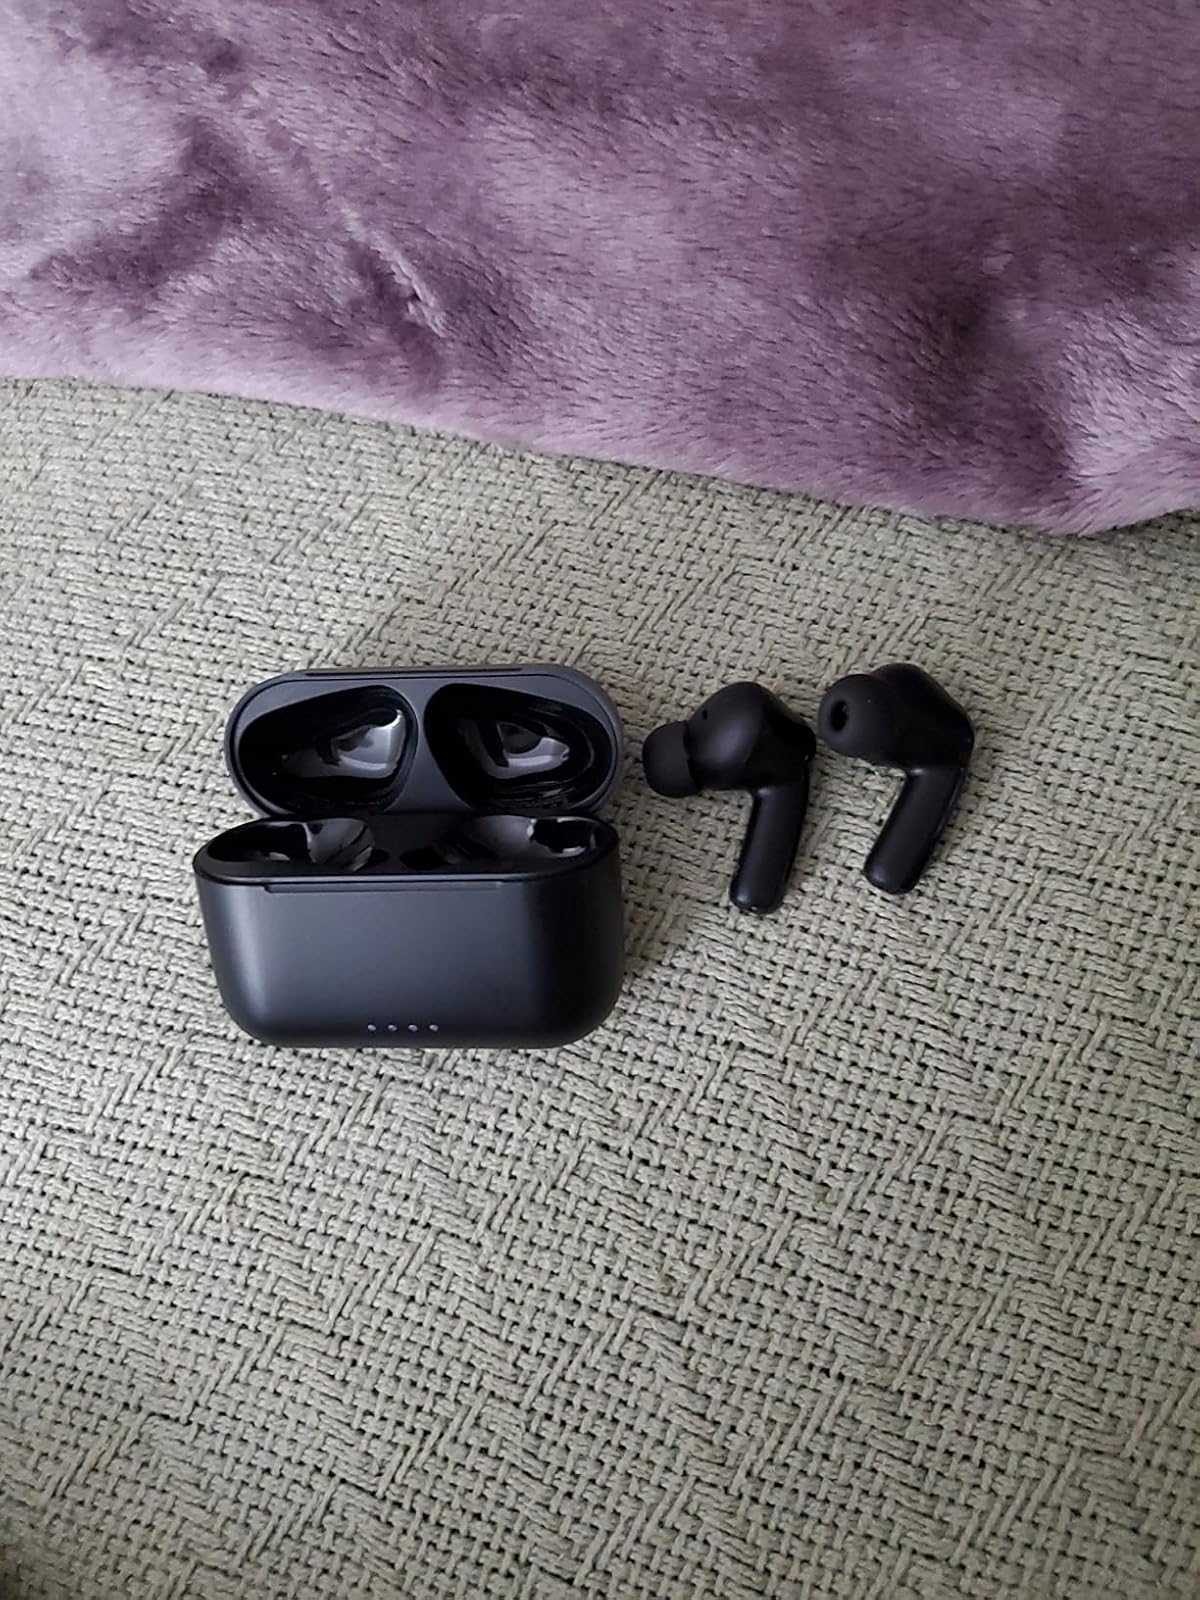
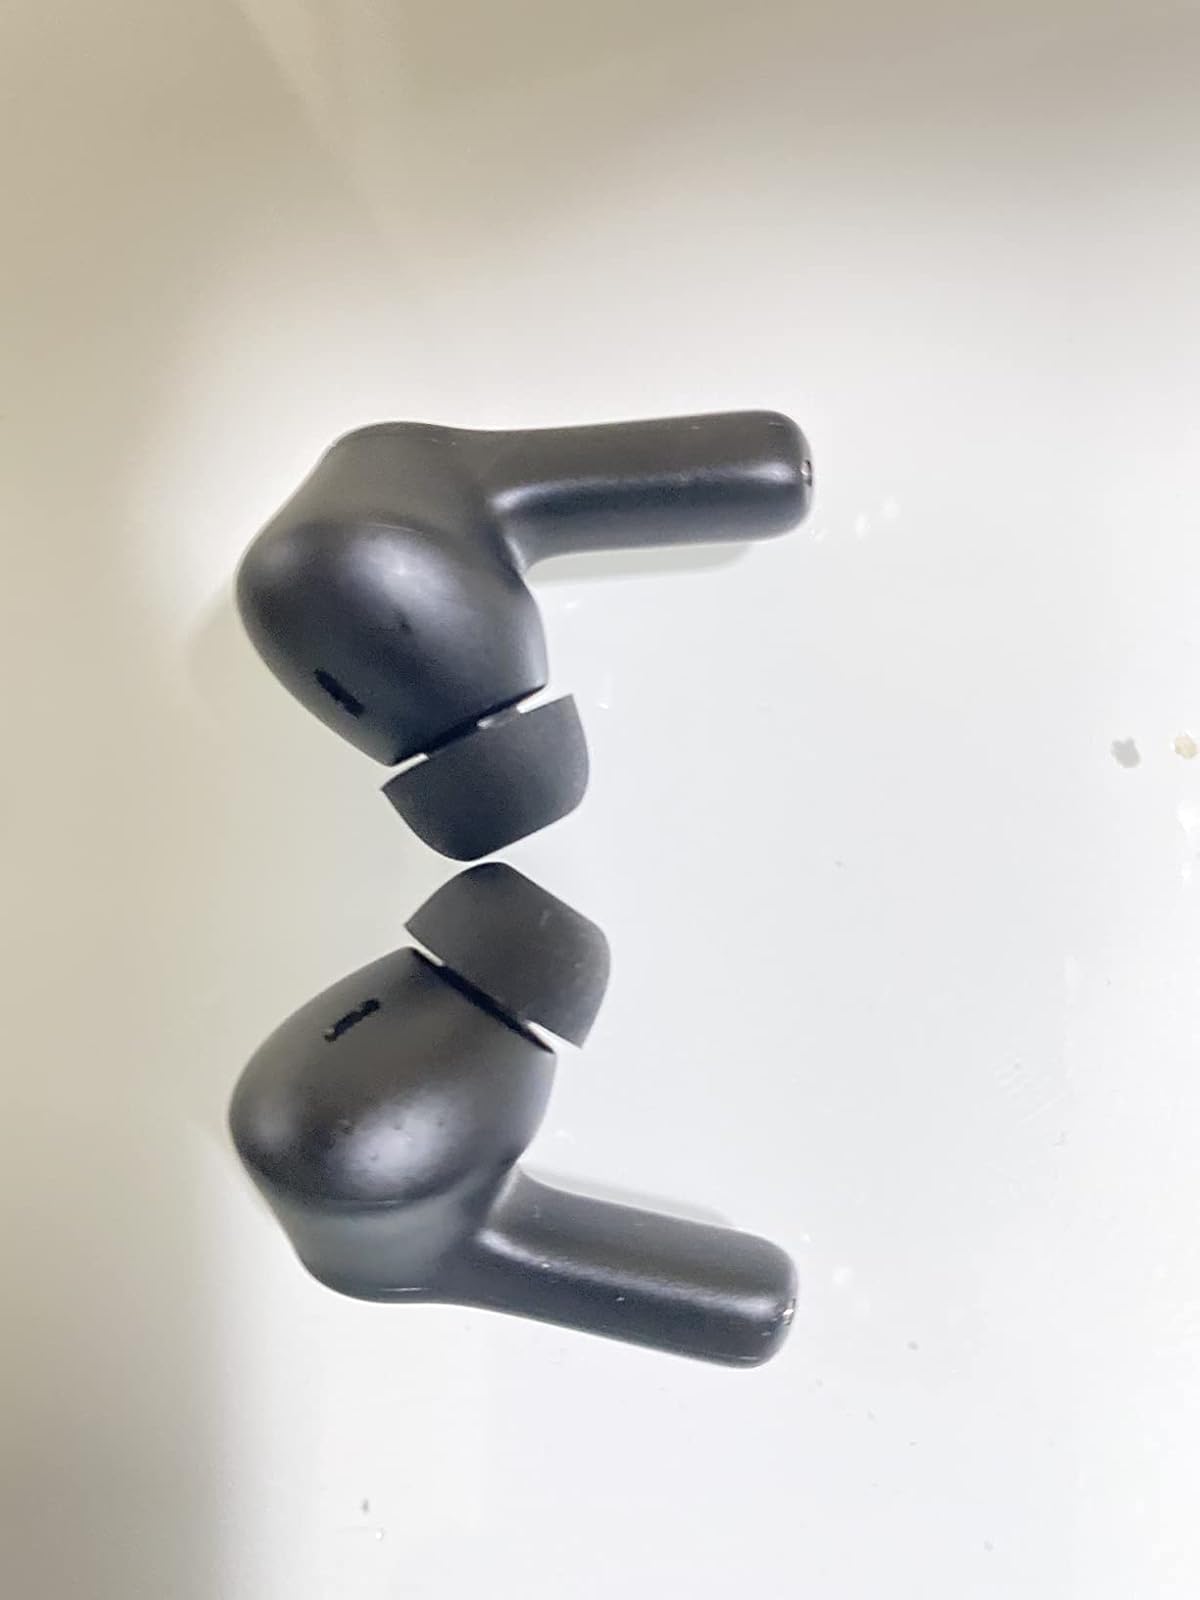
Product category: earbuds
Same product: no